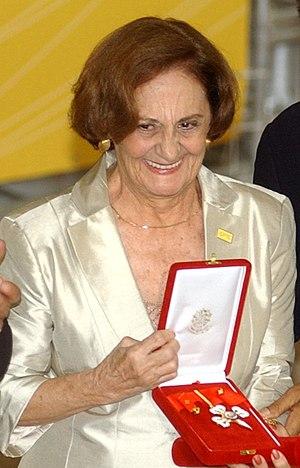
Laurinda de Jesus Cardoso Baleroni, plus connue sous le nom de Laura Cardoso, est une actrice brésilienne. Elle est considérée comme l'une des meilleures actrices du Brésil.